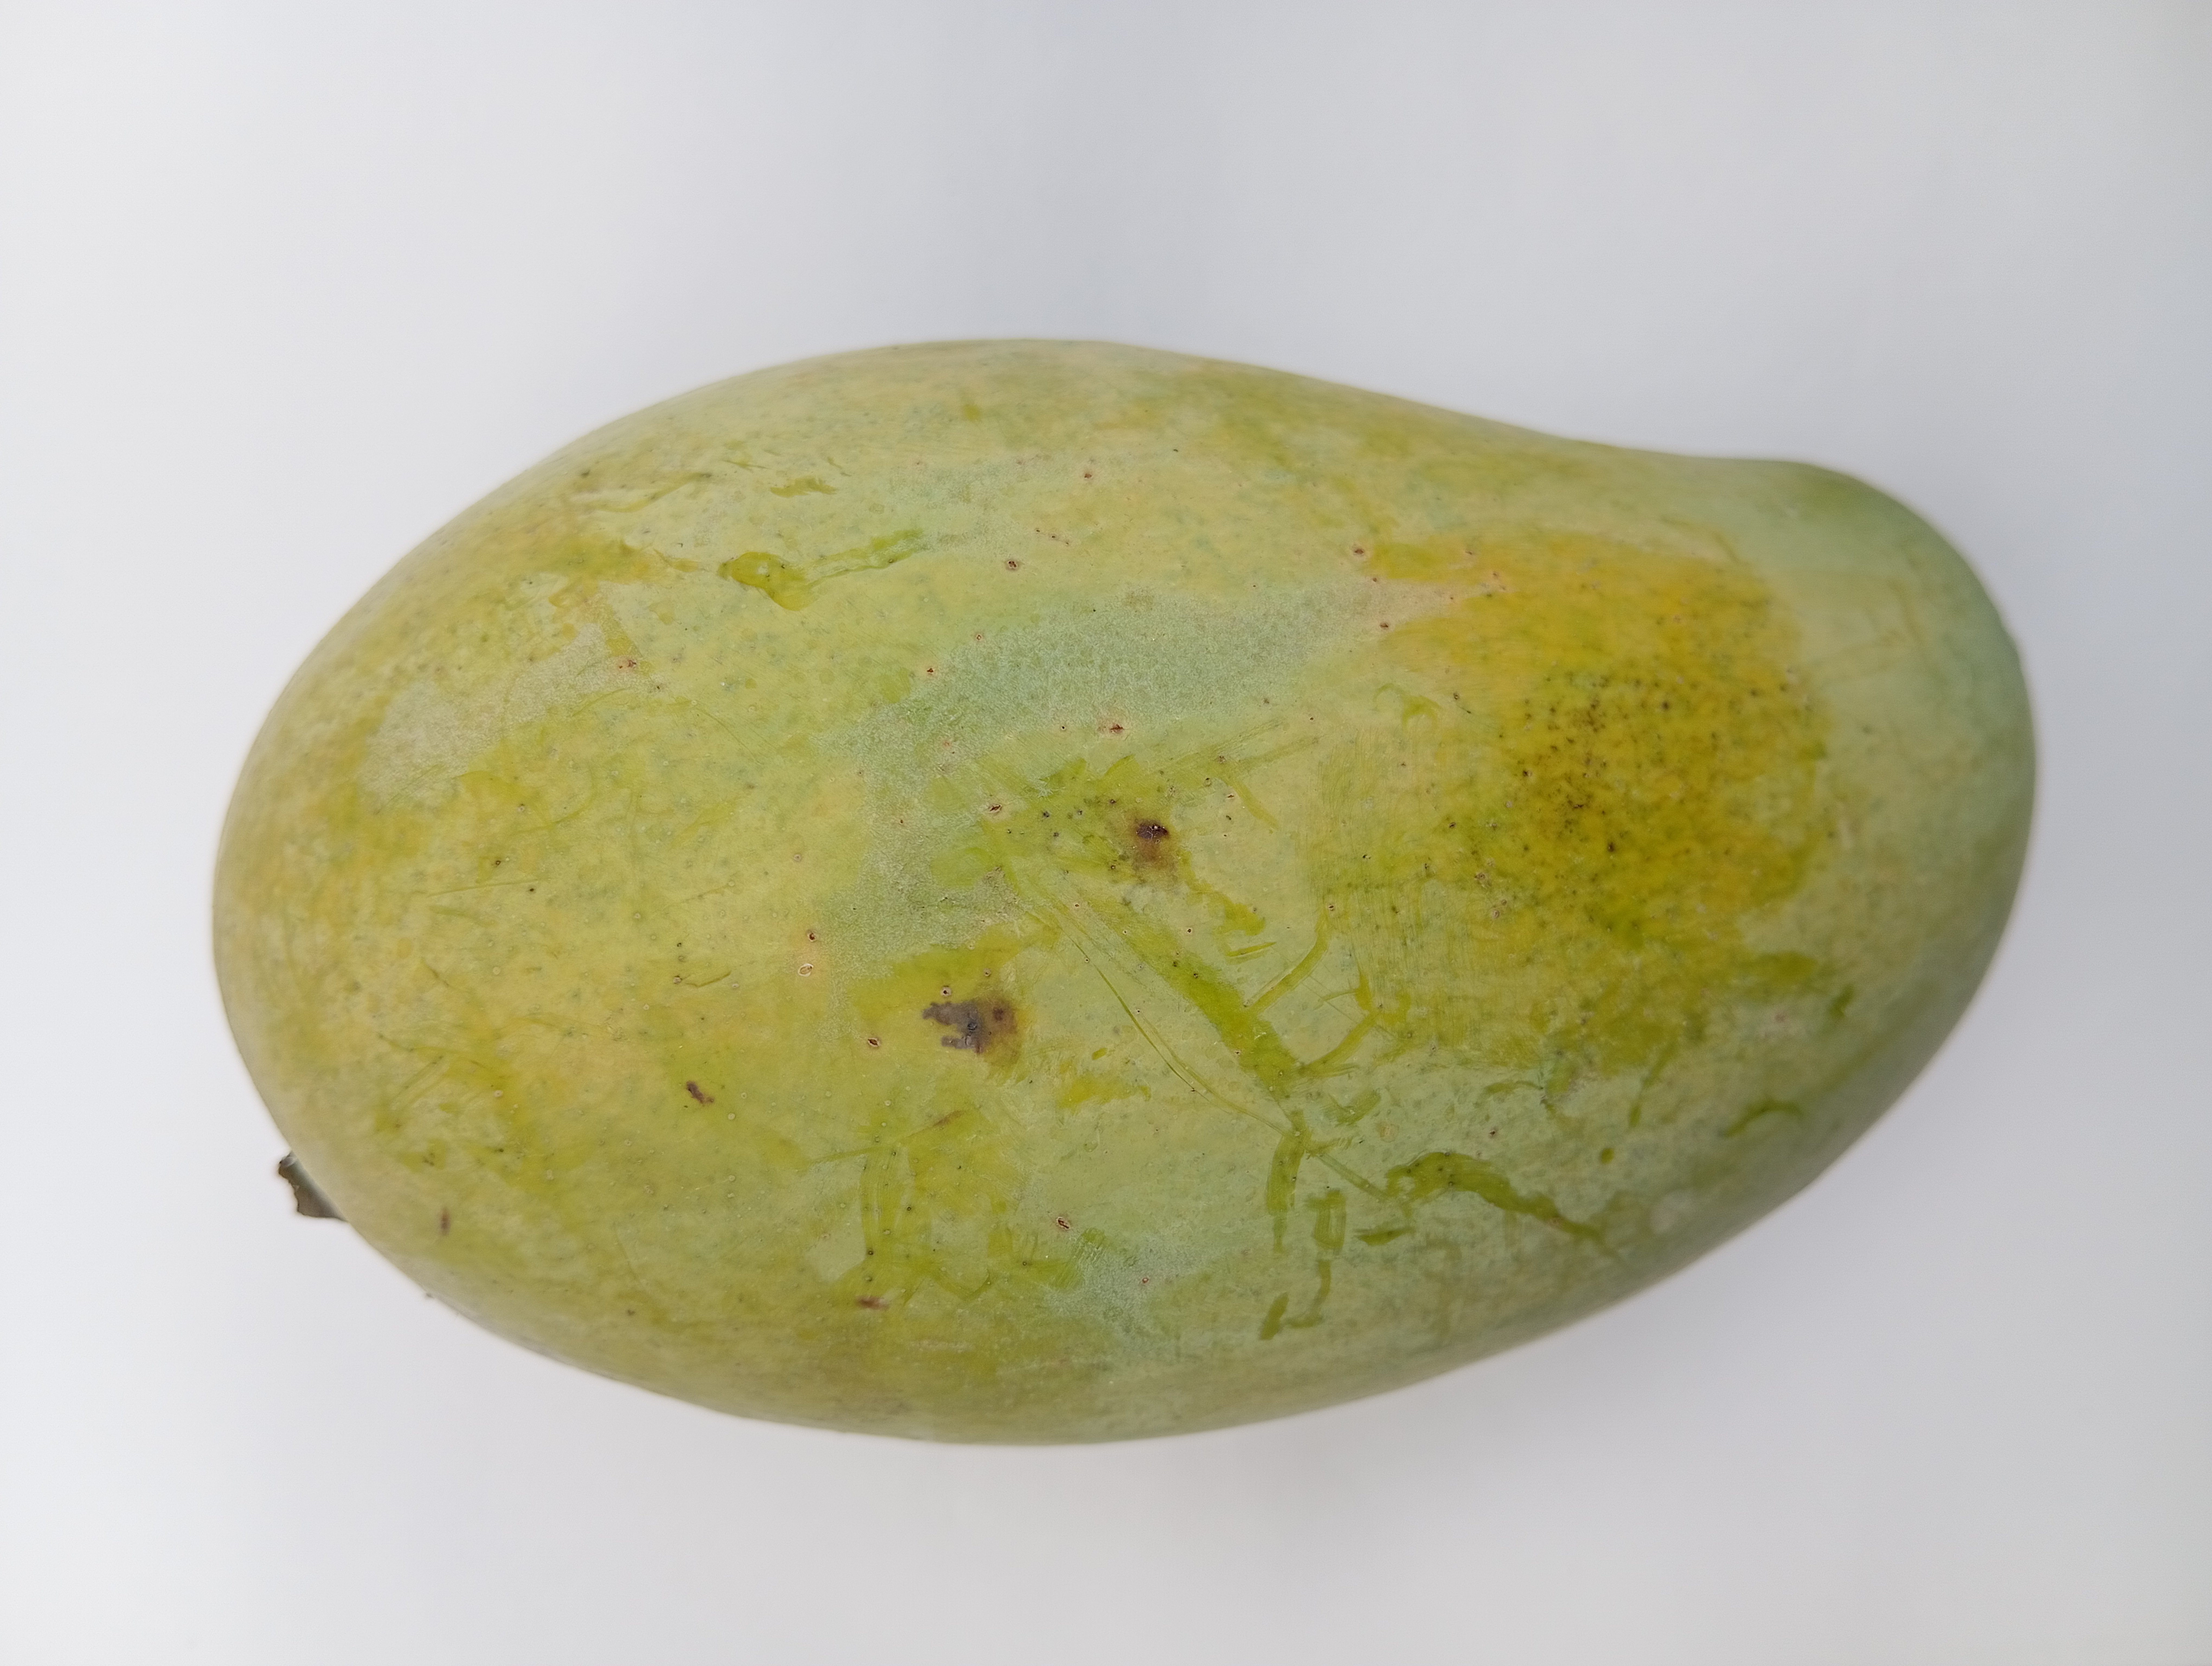
Mango variety: Amrapali